The Rage: Carrie 2

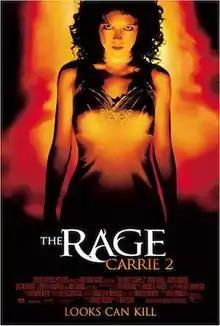
Theatrical release poster

The Rage: Carrie 2 is a 1999 American supernatural horror film directed by Katt Shea, and starring Emily Bergl in her film debut, Jason London, Dylan Bruno, J. Smith-Cameron and Amy Irving. The film is a sequel to the 1976 film "Carrie" based on the 1974 novel by Stephen King, and serves as the second film in the "Carrie" franchise. The film was originally titled "The Curse" and did not have connections to the "Carrie" novel or film, but was eventually rewritten to be a direct sequel to the 1976 film. Its plot follows Rachel Lang (Bergl) the younger half-sister of Carrie White (Sissy Spacek), also suffering with telekinesis, who finds that her best friend Lisa Parker's (Mena Suvari) suicide was spurred by a group of popular male classmates (Bruno, Zachery Ty Bryan, Elijah Craig) who exploited her for sexual gain.